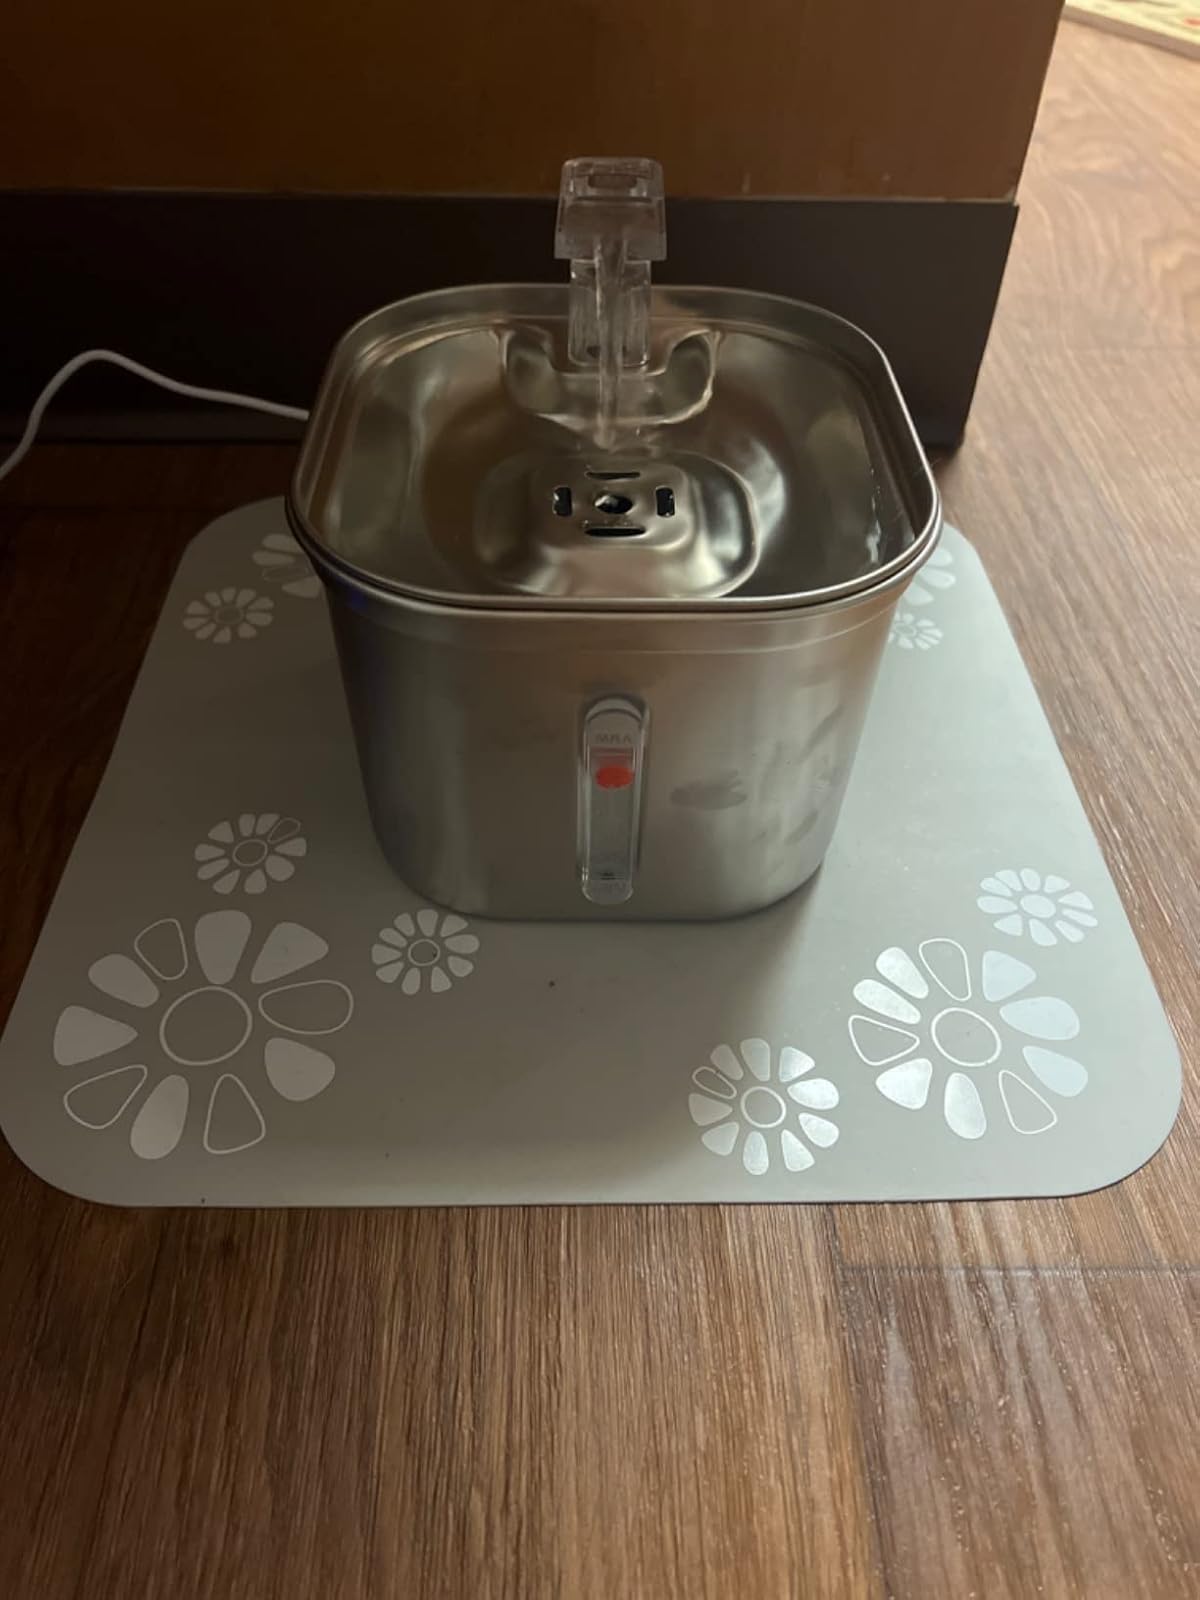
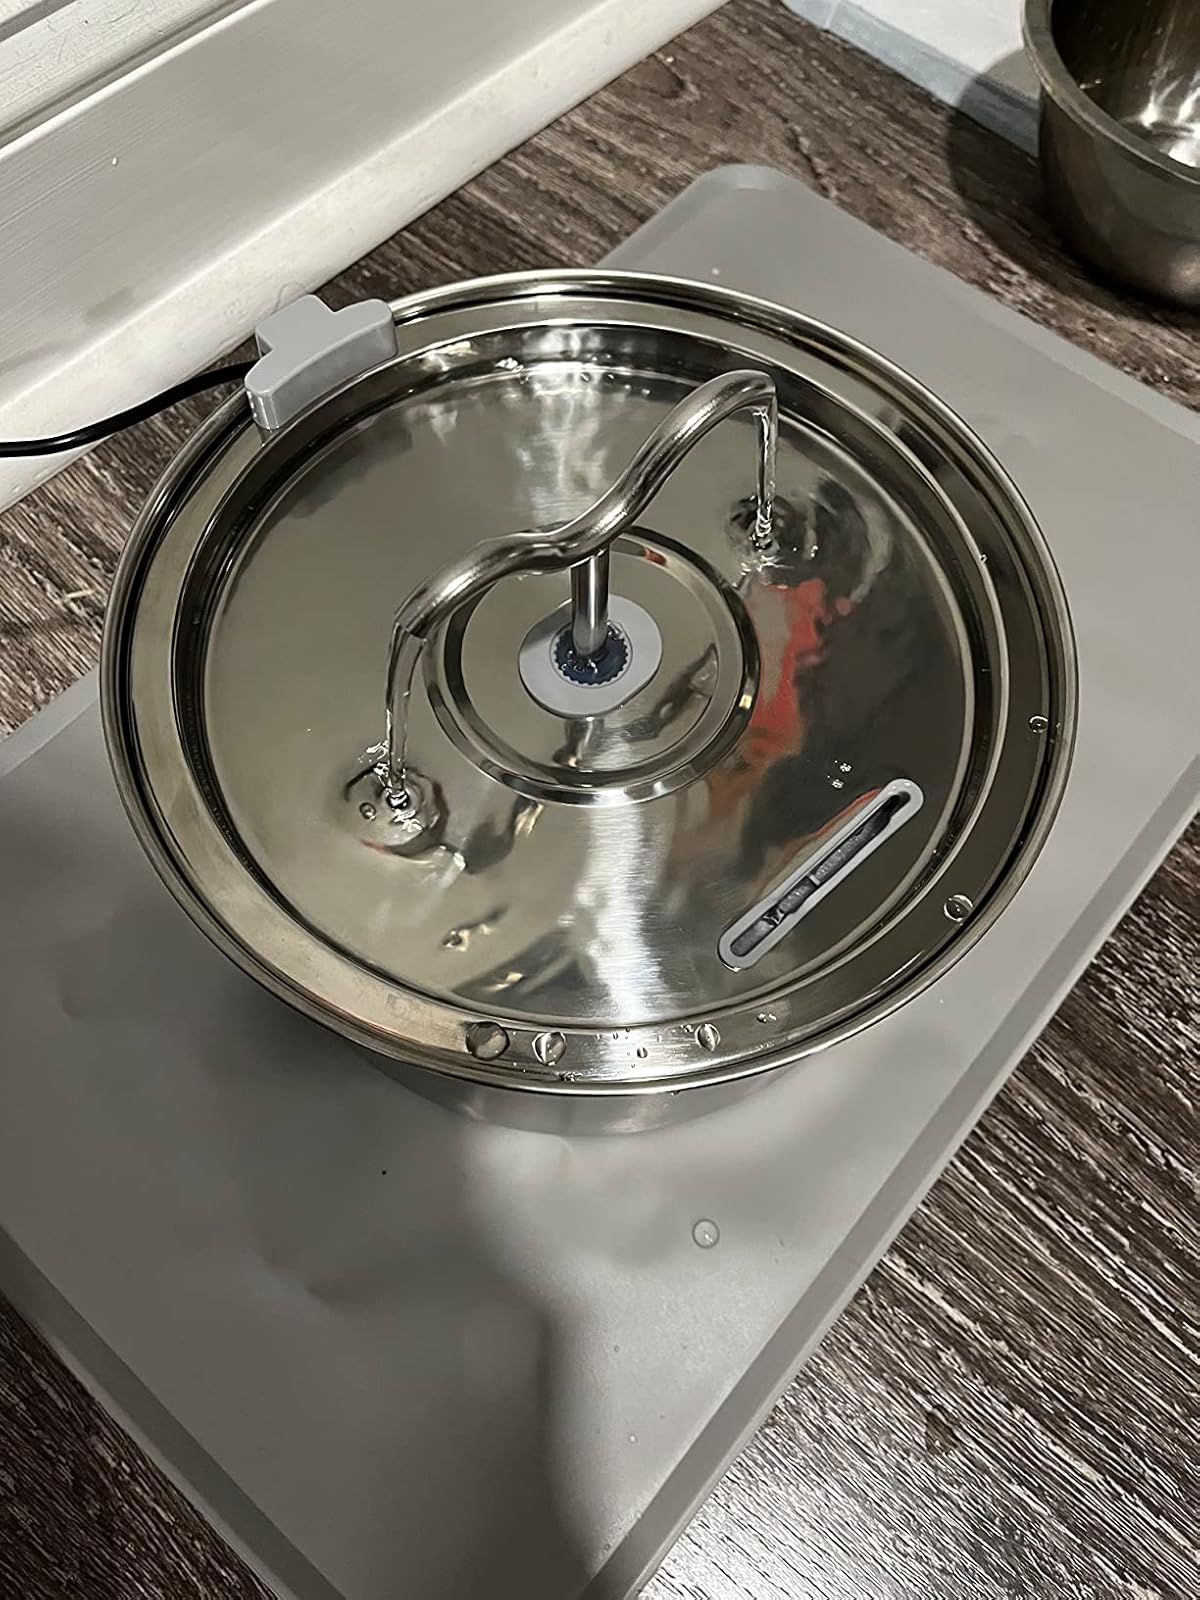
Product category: items_bowl
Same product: no